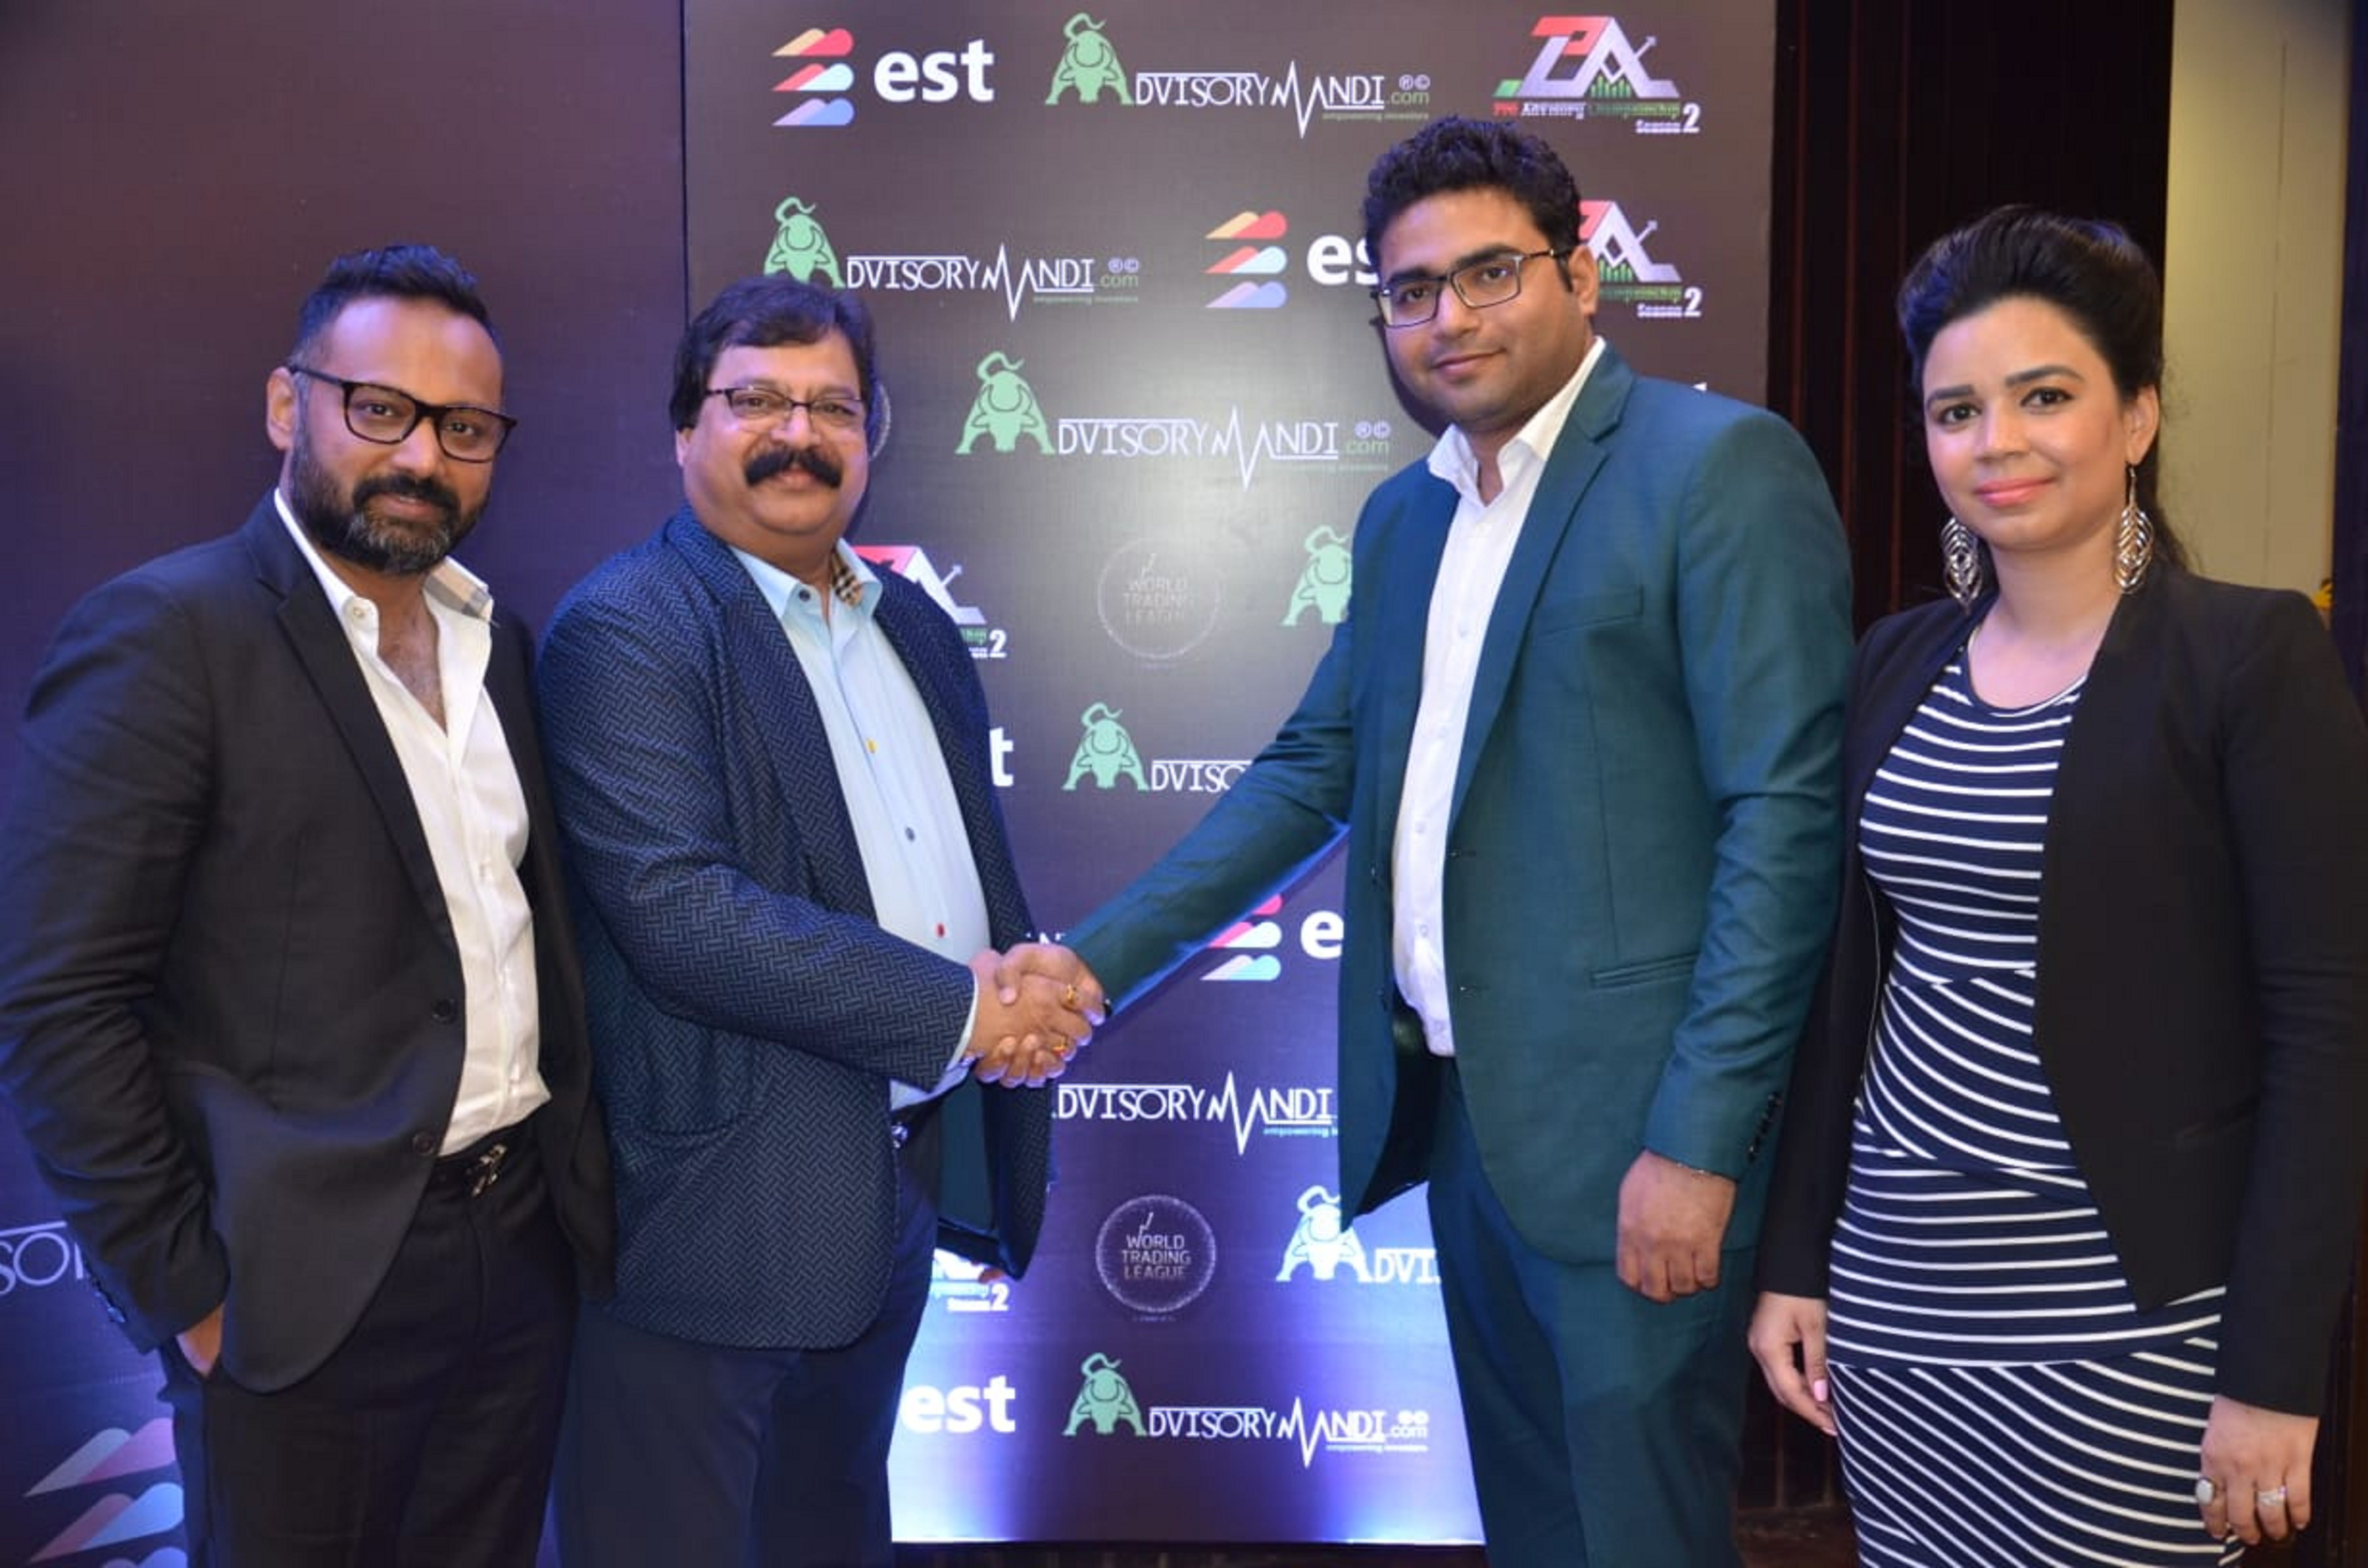
public, est, Advisorymandi, event, Award ceremony, technology, businessperson, white collar worker, company, award